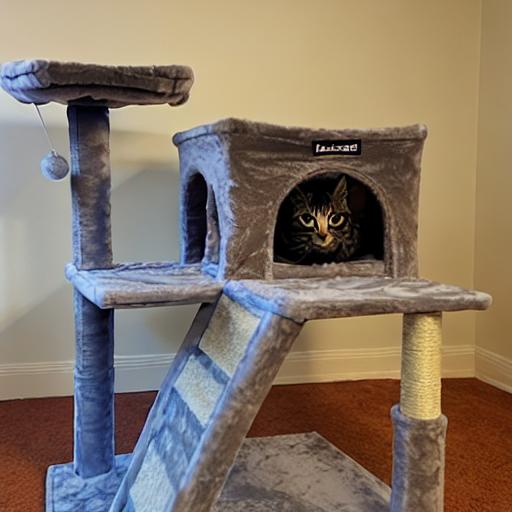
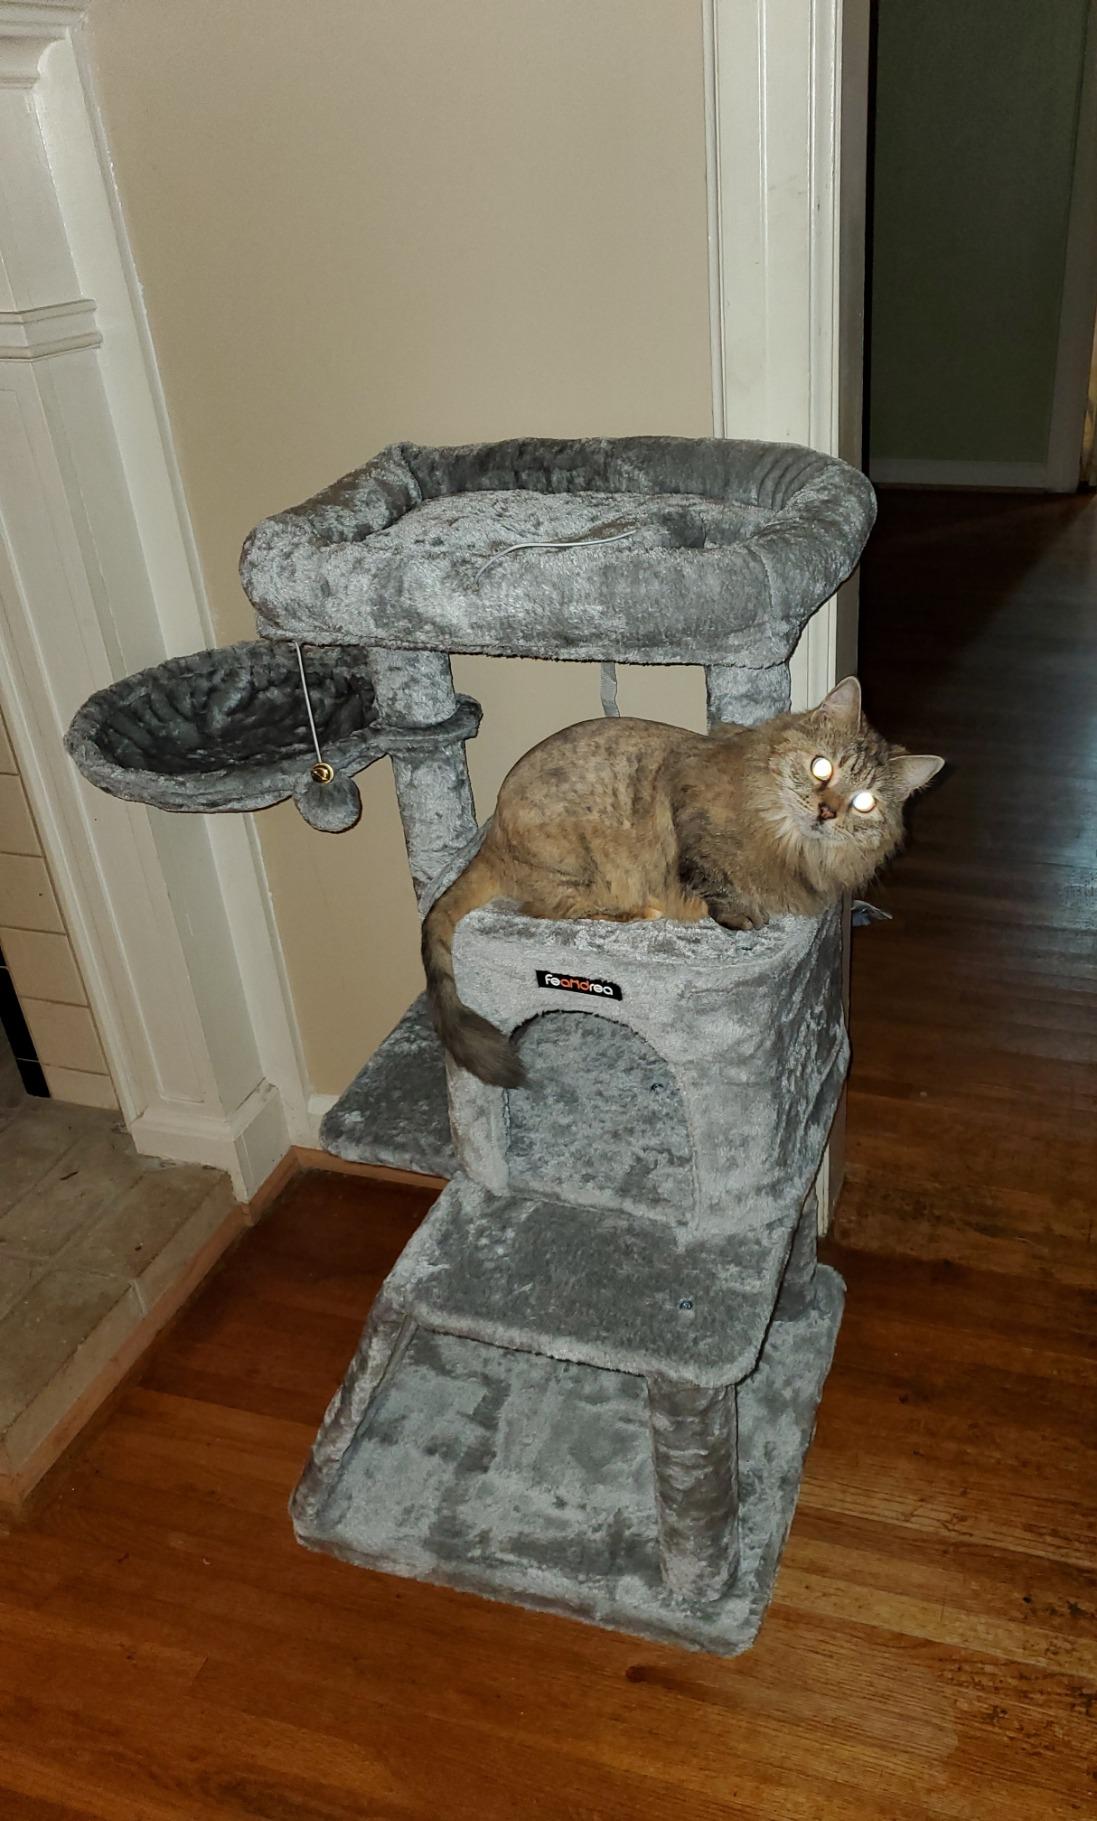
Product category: items_cat tree
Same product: no